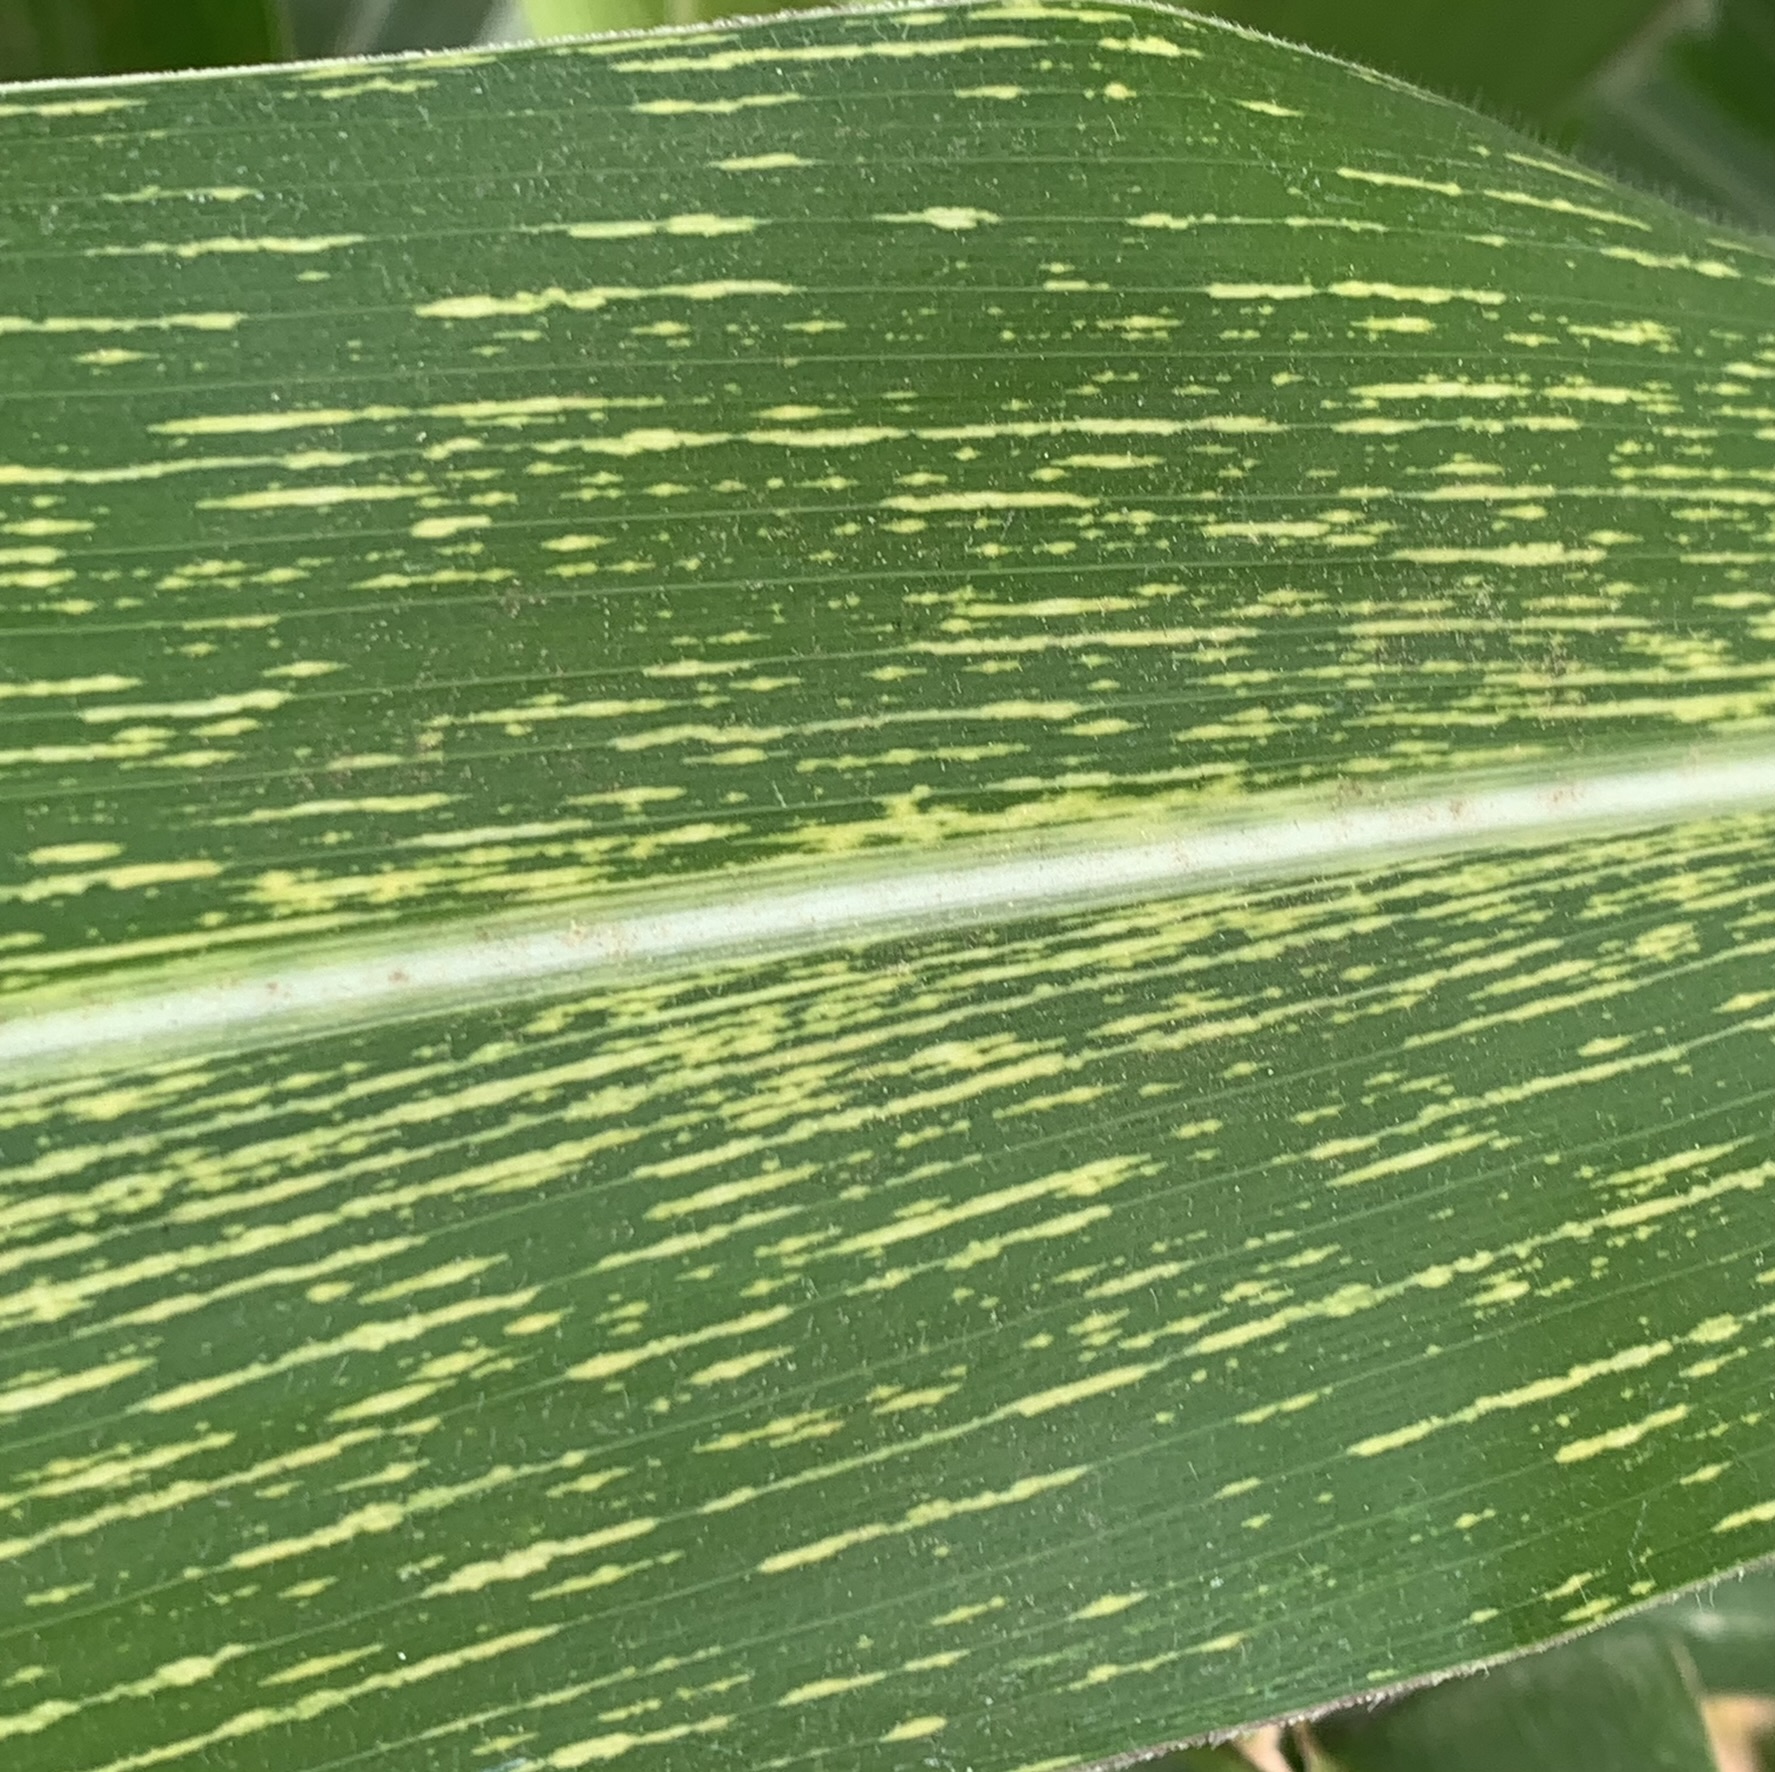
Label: MSV